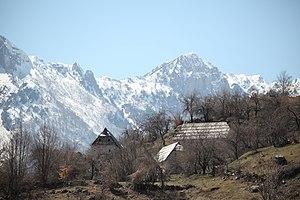
Bajram Curri est une commune alias municipalité d'Albanie, intégrée depuis 2015 au district de Tropojë. En 2011, Bajram Curri comptait 5 340 habitants. Elle porte le nom de l'homme politique et activiste albanais Bajram Curri.